Toucan

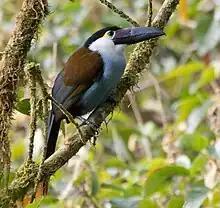
The black-billed mountain toucan is a mountain species

The colorful and large bill, which in some large species measures more than half the length of the body, is the hallmark of toucans. Despite its size, the toucan's bill is very light, being composed of bone struts filled with spongy tissue of keratin between them, which take on the structure of a biofoam. The bill has forward-facing serrations resembling teeth, which historically led naturalists to believe that toucans captured fish and were primarily carnivorous; today it is known that they eat mostly fruit. Researchers have discovered that the large bill of the toucan is a highly efficient thermoregulation system, though its size may still be advantageous in other ways. It does aid in their feeding behavior (as they sit in one spot and reach for all fruit in range, thereby reducing energy expenditure), and it has also been theorized that the bill may intimidate smaller birds, so that the toucan may plunder nests undisturbed (see Diet below). The beak allows the bird to reach deep into tree-holes to access food unavailable to other birds, and also to ransack suspended nests built by smaller birds.